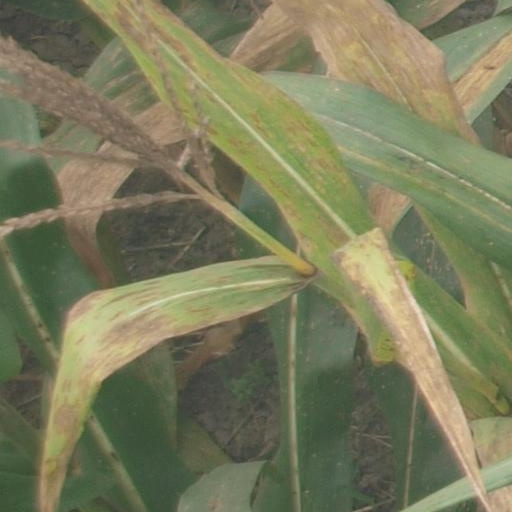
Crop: maize; corn